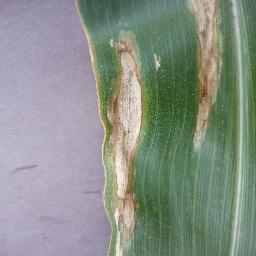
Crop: corn
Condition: (maize)_northern_blight